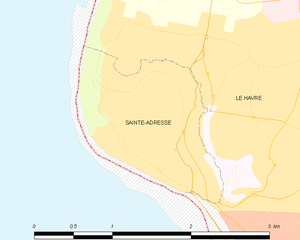
Carte des communes françaises Sainte-Adresse